Joanna Kulig

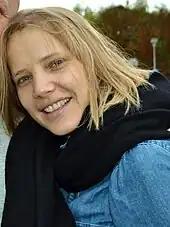
Kulig in 2015

In 1998, Kulig won an episode of the Polish television talent show "A Chance for Success" by performing Grzegorz Turnau's song "Między ciszą a ciszą". As a result, she advanced to the show's annual final, in which she came third. Turnau later invited her to sing with him on his 2002 album "Nawet". Kulig also participated in season two of the Polish television talent show "Idol" in 2002. She was eliminated in the semi-finals.